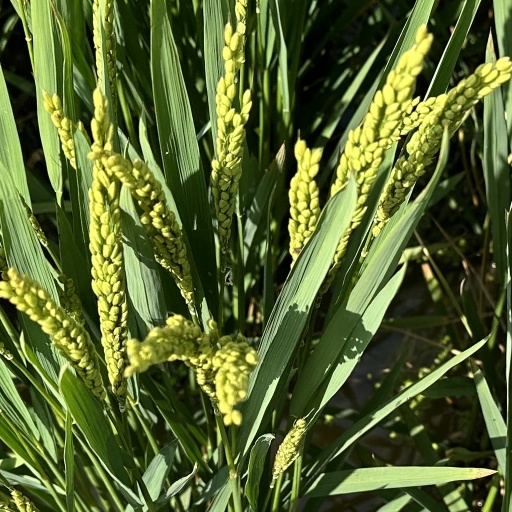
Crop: rice